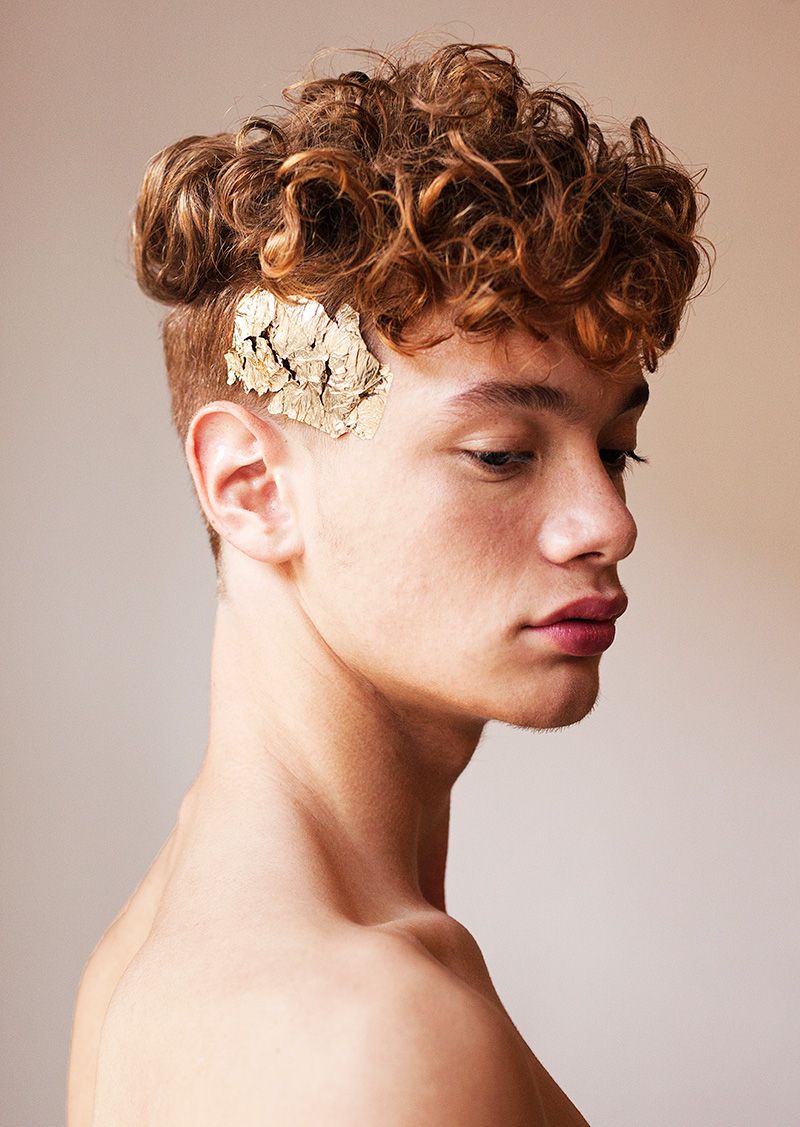
Label: Colored